Cabinet de lecture

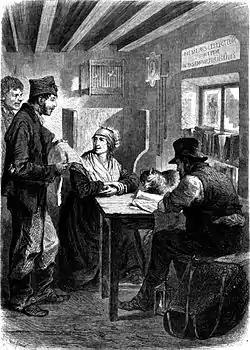
Cabinet de lecture des chiffonniers de Madame Lecœur (Cité Doré). (English: The Cabinet des chiffoniers (Cité Doré) of Madame Lecœur.) The sign above the window reads: ‘Gentlemen, readers are asked not to take the books out of the reading room.’ Etching by Gustave Janet after Charles Yriarte

Following the French Revolution, cabinets de lecture grew hugely in popularity. As well as attending French political societies (known as clubs), those involved in politics would also visit the cabinets, where – for a small fee – they were able to read newspapers and pamphlets in small booths, or the wide array of newly published pieces of literature that were spread over the tables. Often at the cabinets, as with at the clubs, coffee houses, salons and bookshops, serious discussions would break out. People argued, hurled abuse and fought one another over specific facts in order to attack or defend the public figures being discussed. Whether by the light of a lantern or a simple oil lamp, people came to feed their political appetite and to leave better prepared for the debates that took place in the street. For this reason, the majority of the cabinets were located at the Palais-Royal in central Paris. Among them was Gattey’s, which published Rivarol and Champcenetz's satirical, anti-revolutionary pamphlet, "Les Actes des Apôtres" (in English: "The Acts of the Apostles"). Bravely, Gattey kept his establishment open during the Revolution, despite the dangerous name with which his cabinet was often associated: “The Aristocrats’ Den”.